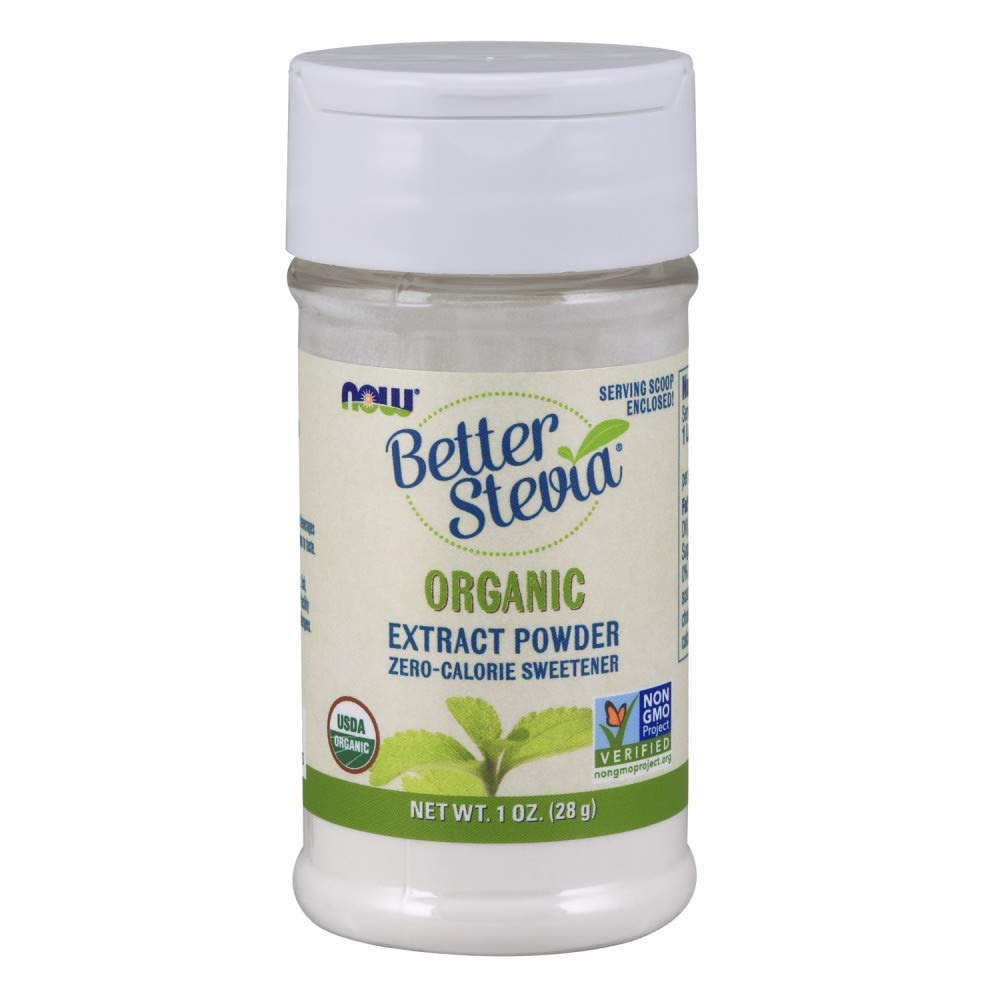
Item Name: NOW Foods Better Stevia Extract Powder, 1 Ounce
Bullet Point 1: Zero-Calorie, Organic Extract: Now Betterstevia Is A Zero-Calorie, Low Glycemic, Natural Sweetener That Makes A Perfectly Healthy Substitute For Table Sugar And Artificial Sweeteners. Use It In Keto-Friendly Drinks And Snacks!
Bullet Point 2: Tastes Great, No Calories: Unlike Chemical Sweeteners, Now Betterstevia Contains Pure Stevia Extract. Now Foods Takes Special Measures To Preserve Stevia'S Natural Qualities In This Unique, Pure, Better-Tasting Stevia.
Value: 1.0
Unit: Ounce

Price: 7.41